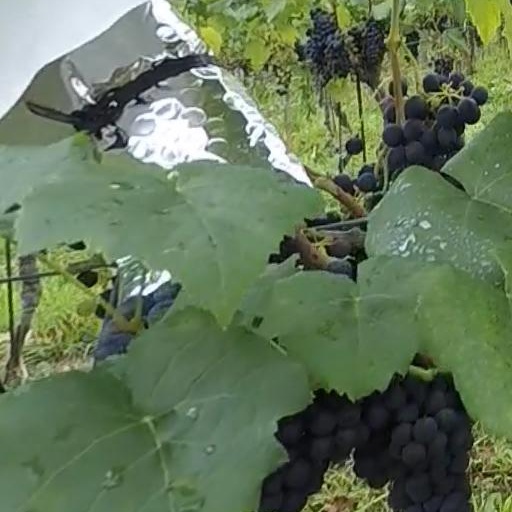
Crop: grape